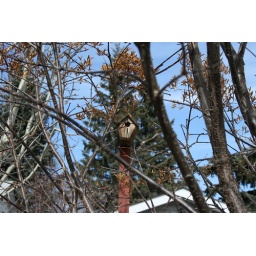
We have two tenants in our bird house again. They moved in last week.